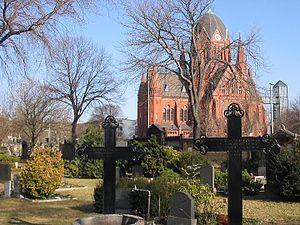
Les cimetières de Mehringdamm ou les cimetières de la porte de Halle sont des cimetières berlinois de quatre paroisses évangéliques s'étendant à Berlin-Kreuzberg entre les rues Mehringdamm et Zossener Straße, Blücherstraße et Barutherstraße, au sud du landwehrkanal et de la porte de Halle.